Mike Stanton (left-handed pitcher)

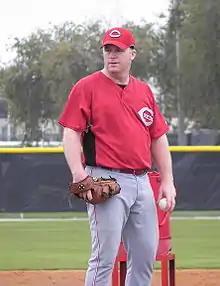
Stanton during Spring training in 2008

William Michael Stanton (born June 2, 1967) is an American former left-handed relief pitcher who pitched for eight teams in Major League Baseball between 1989 and 2007. Stanton won the World Series in 1998, 1999, and 2000 as a member of the New York Yankees.